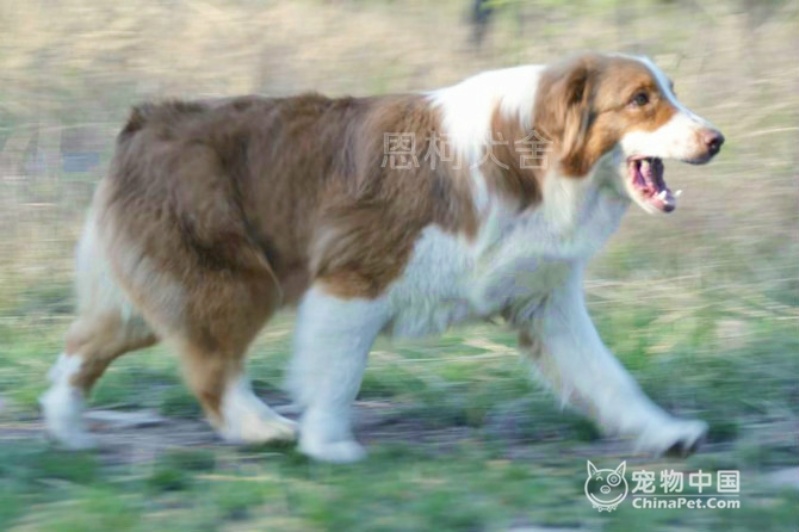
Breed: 245-n000098-Australian_Shepherd